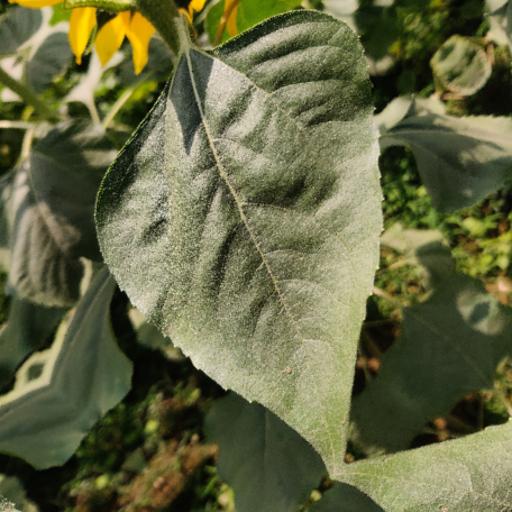
Label: Fresh_leaf